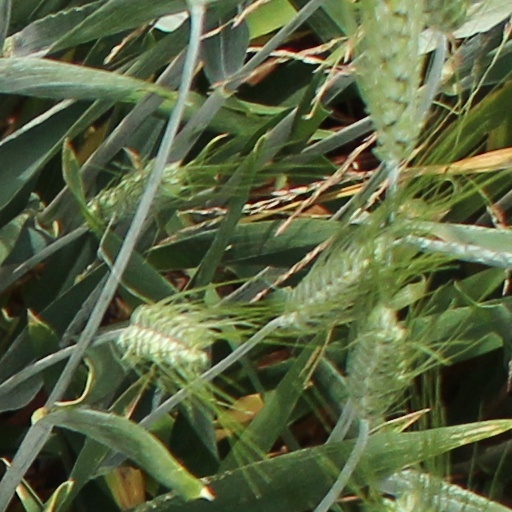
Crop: wheat